Charles the Bold

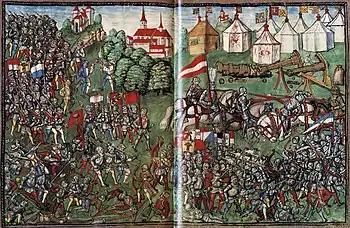
Battle of Grandson, miniature of 1515 by Diebold Schilling the Younger in the Lucerne chronicle

On 12 June 1467, Philip the Good suddenly fell ill. For the next few days, he could hardly breathe and constantly vomited. Charles was summoned from Ghent to immediately come to his father. By the time he arrived, Philip had fallen unconscious and was struggling to breathe; he died on 15 June. Charles arranged for his father's funeral to be held in St. Donatian's Cathedral; the funeral was attended by 1200 people from both Charles's and Philip's households. The cathedral was lit by 1400 candles which heated the inside of the church so much that holes had to be made in the windows to cool the air. Charles showed extreme emotions during the funeral: he shook, trembled, pulled his hair, and kept shouting and crying. The Court Chronicler, Georges Chastellain, doubted the sincerity of Charles's distress, expressing astonishment that he could show such emotion.